Catacombs of Generosa

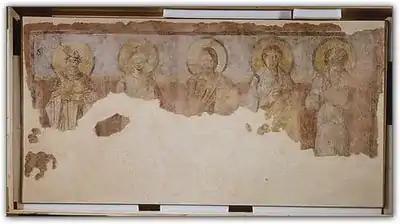
The "Coronatio Martyrum" in the Catacombs of Generosa

The Catacomb of Generosa is a catacomb of Rome (Italy), located in Via delle Catacombe di Generosa, close to a big bight of river Tiber on the right bank, in the Portuense quarter.